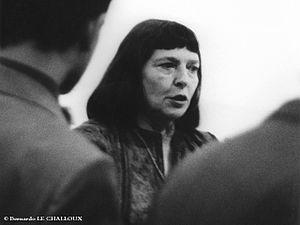
Monique Morelli, née Monique Dubois à Béthune le 19 décembre 1923 et morte à Montmartre le 27 avril 1993, est une chanteuse française, dont le répertoire d'inspiration réaliste à ses débuts est devenu une anthologie de la chanson poétique.